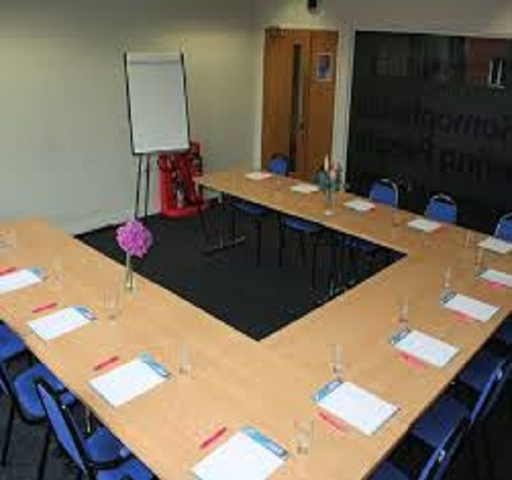
for just 125 , you can book accommodation type in we have a number of different sized rooms for hire either during the day or evenings , including weekends , which are accessible for most levels of mobility .